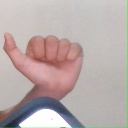
अक्षर: त